History of Málaga

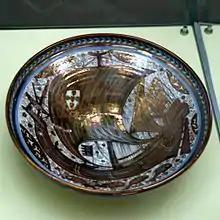
Málaga lusterware found at the Alcazaba

Surrounded by a walled enclosure with five large gates, Mālaqa city itself thrived; the Alcazaba, a Moorish citadel, was built in the mid-11th century on Mount Gibralfaro, a hill in the center of the city overlooking the port. The fortress comprised two walled enclosures situated to conform to the steep terrain. The Alcazaba was fortified with three walls towards the sea, and two facing the town. Antonio de Nebrija counted, in the circumference of the castle, 110 large towers, and a great number of turrets, the largest of which were those that surrounded the Atarazanas. New suburbs formed as the city expanded, including walled neighborhoods, within which evolved the "adarves" characteristic of medieval Islamic cities; these were streets leading to private homes, with a gate at the beginning. The banks of the "Wad-al-Medina" (Guadalmedina river) were lined with orchards, and crossed from east to west by a route that connected the harbor and the fortress inside the city walls. Near the enclosure rose neighborhoods settled by Genoese and Jewish merchants, independent of the rest of the city. The Jewish quarter of the medina produced one of Mālaqa's most illustrious sons: the Jewish philosopher and poet, Solomon Ibn Gabirol, who would be the first to use the term "Paradise City" to refer to his hometown.